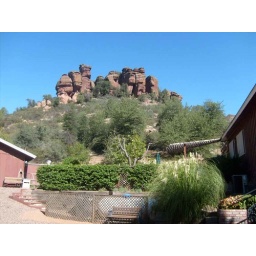
come home from work and be greeted by the spectacular views and the sound of the river flowing behind you.